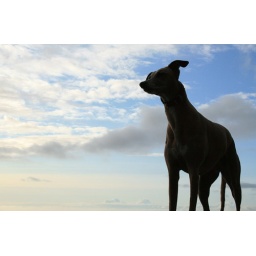
My dog on the beach silhouetted against the sky.